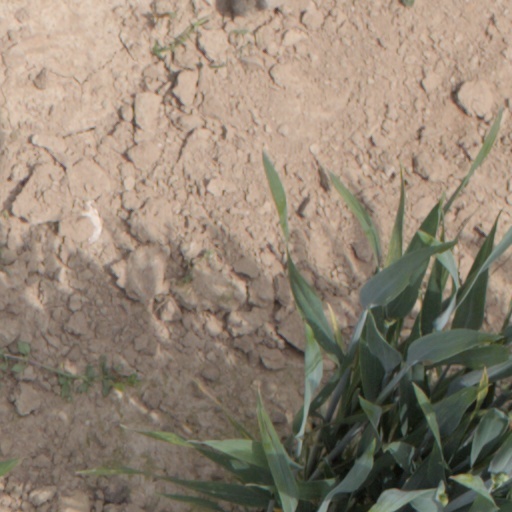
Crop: wheat